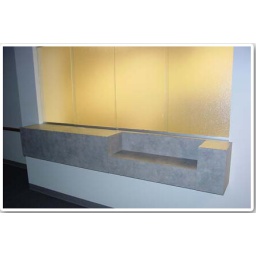
Accessible check-out window in a doctor's office waiting room.